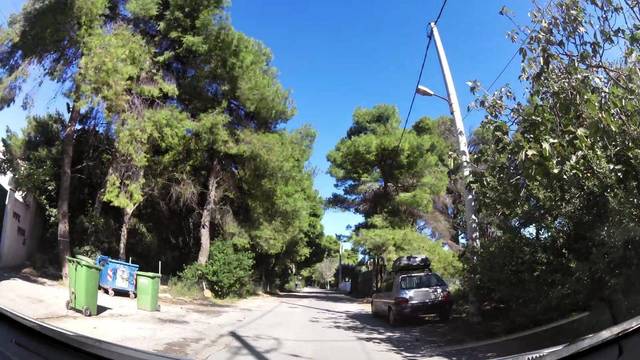
Region: Greece
Coordinates: 38.108, 23.823